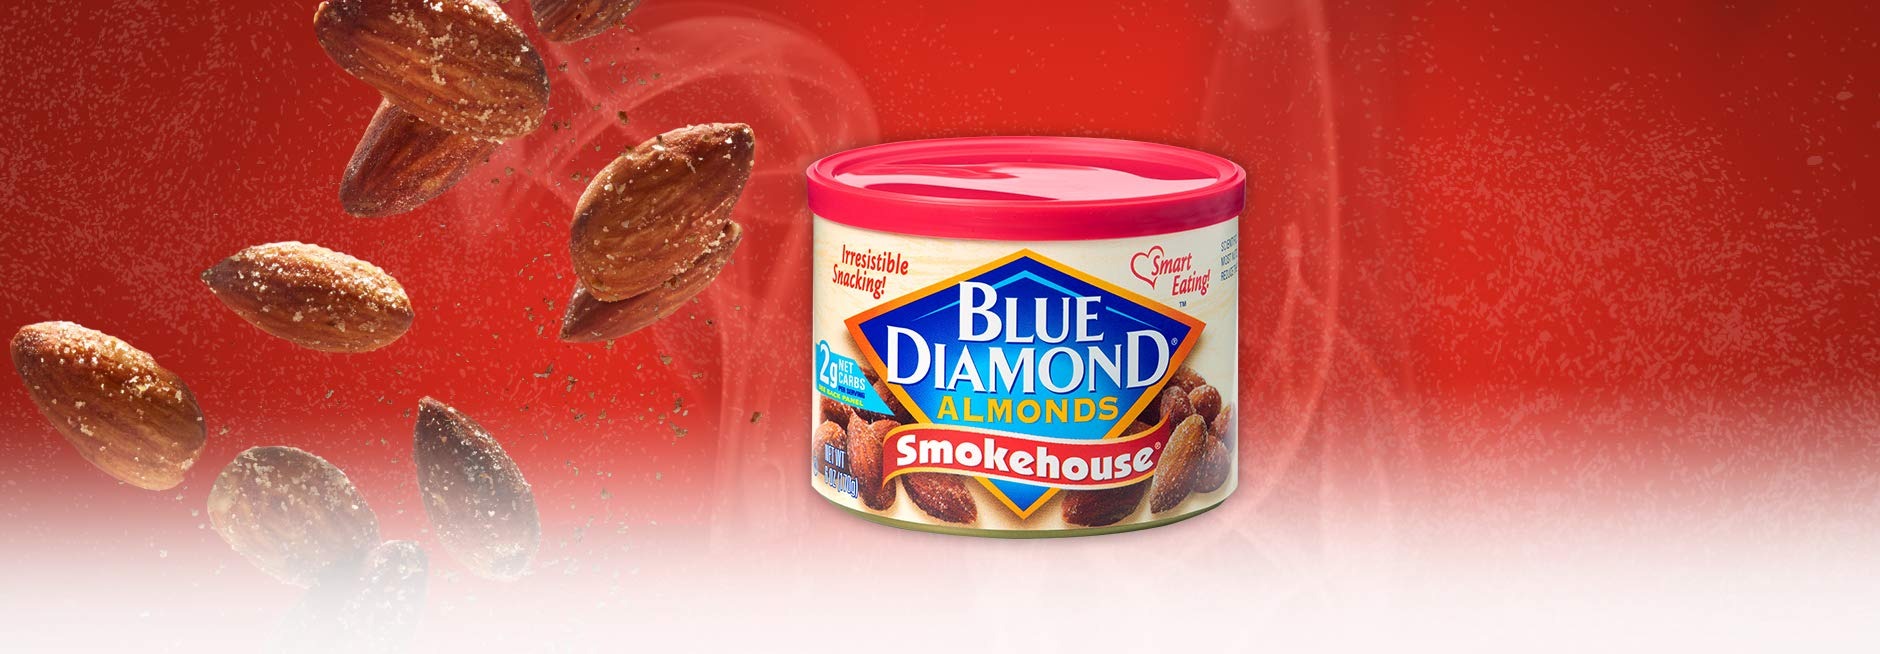
Item Name: Blue Diamond Almonds Smokehouse - single pack
Bullet Point 1: Blue Diamond Almonds Smokehouse
Bullet Point 2: Smart Eating
Bullet Point 3: 6 oz package
Bullet Point 4: Irresistible Snacking
Bullet Point 5: Smart Eating
Value: 6.0
Unit: Ounce

Price: 3.13